Netru Indru Naalai (1974 film)

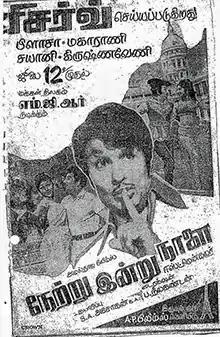
Theatrical release poster

Netru Indru Naalai is a 1974 Indian Tamil-language film directed by P. Neelakantan. The film stars M. G. Ramachandran Manjula and Latha. It was released on 12 July 1974, and ran for 150 days in theatres.